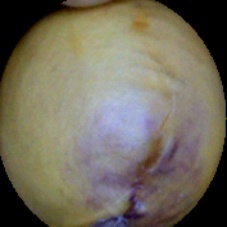
Label: Spotted